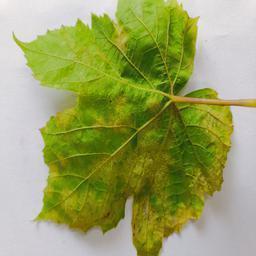
Label: Downy Mildew